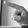
ASL letter: P